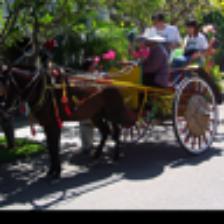
Label: NonHuman